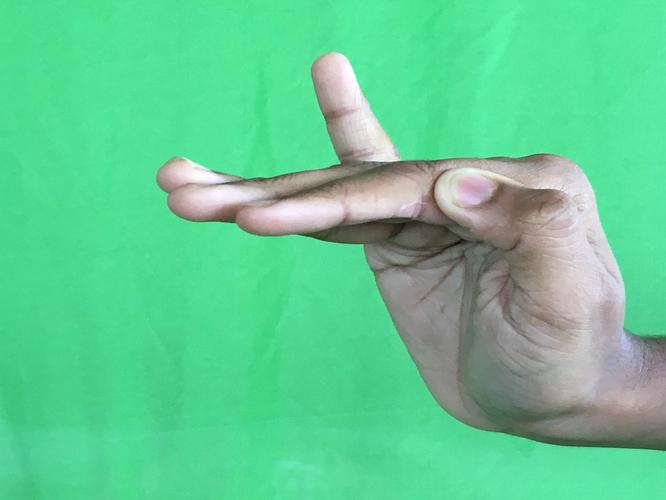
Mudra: Hamsapaksha
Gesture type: double_hand